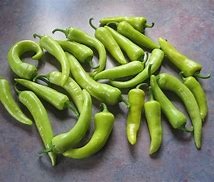
Label: banana